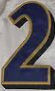
Number: 2